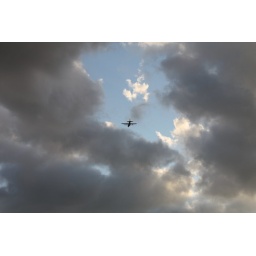
This plane was flying intor R.A.F lyneham wiltshire i really like the cloud in this pic